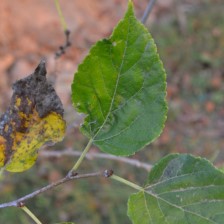
Variety: Kamphaengsaeng42